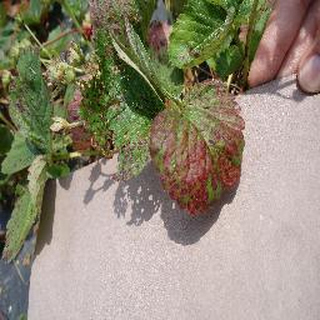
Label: strawberry_leaf_scorch